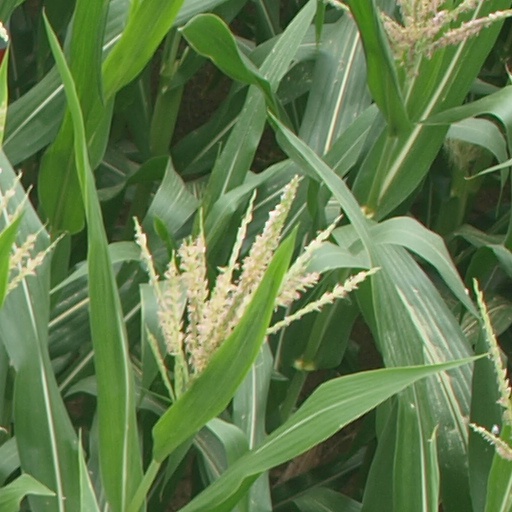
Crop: maize; corn